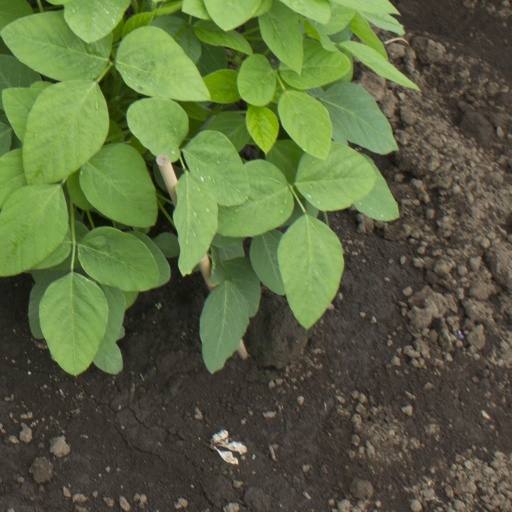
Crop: soybean